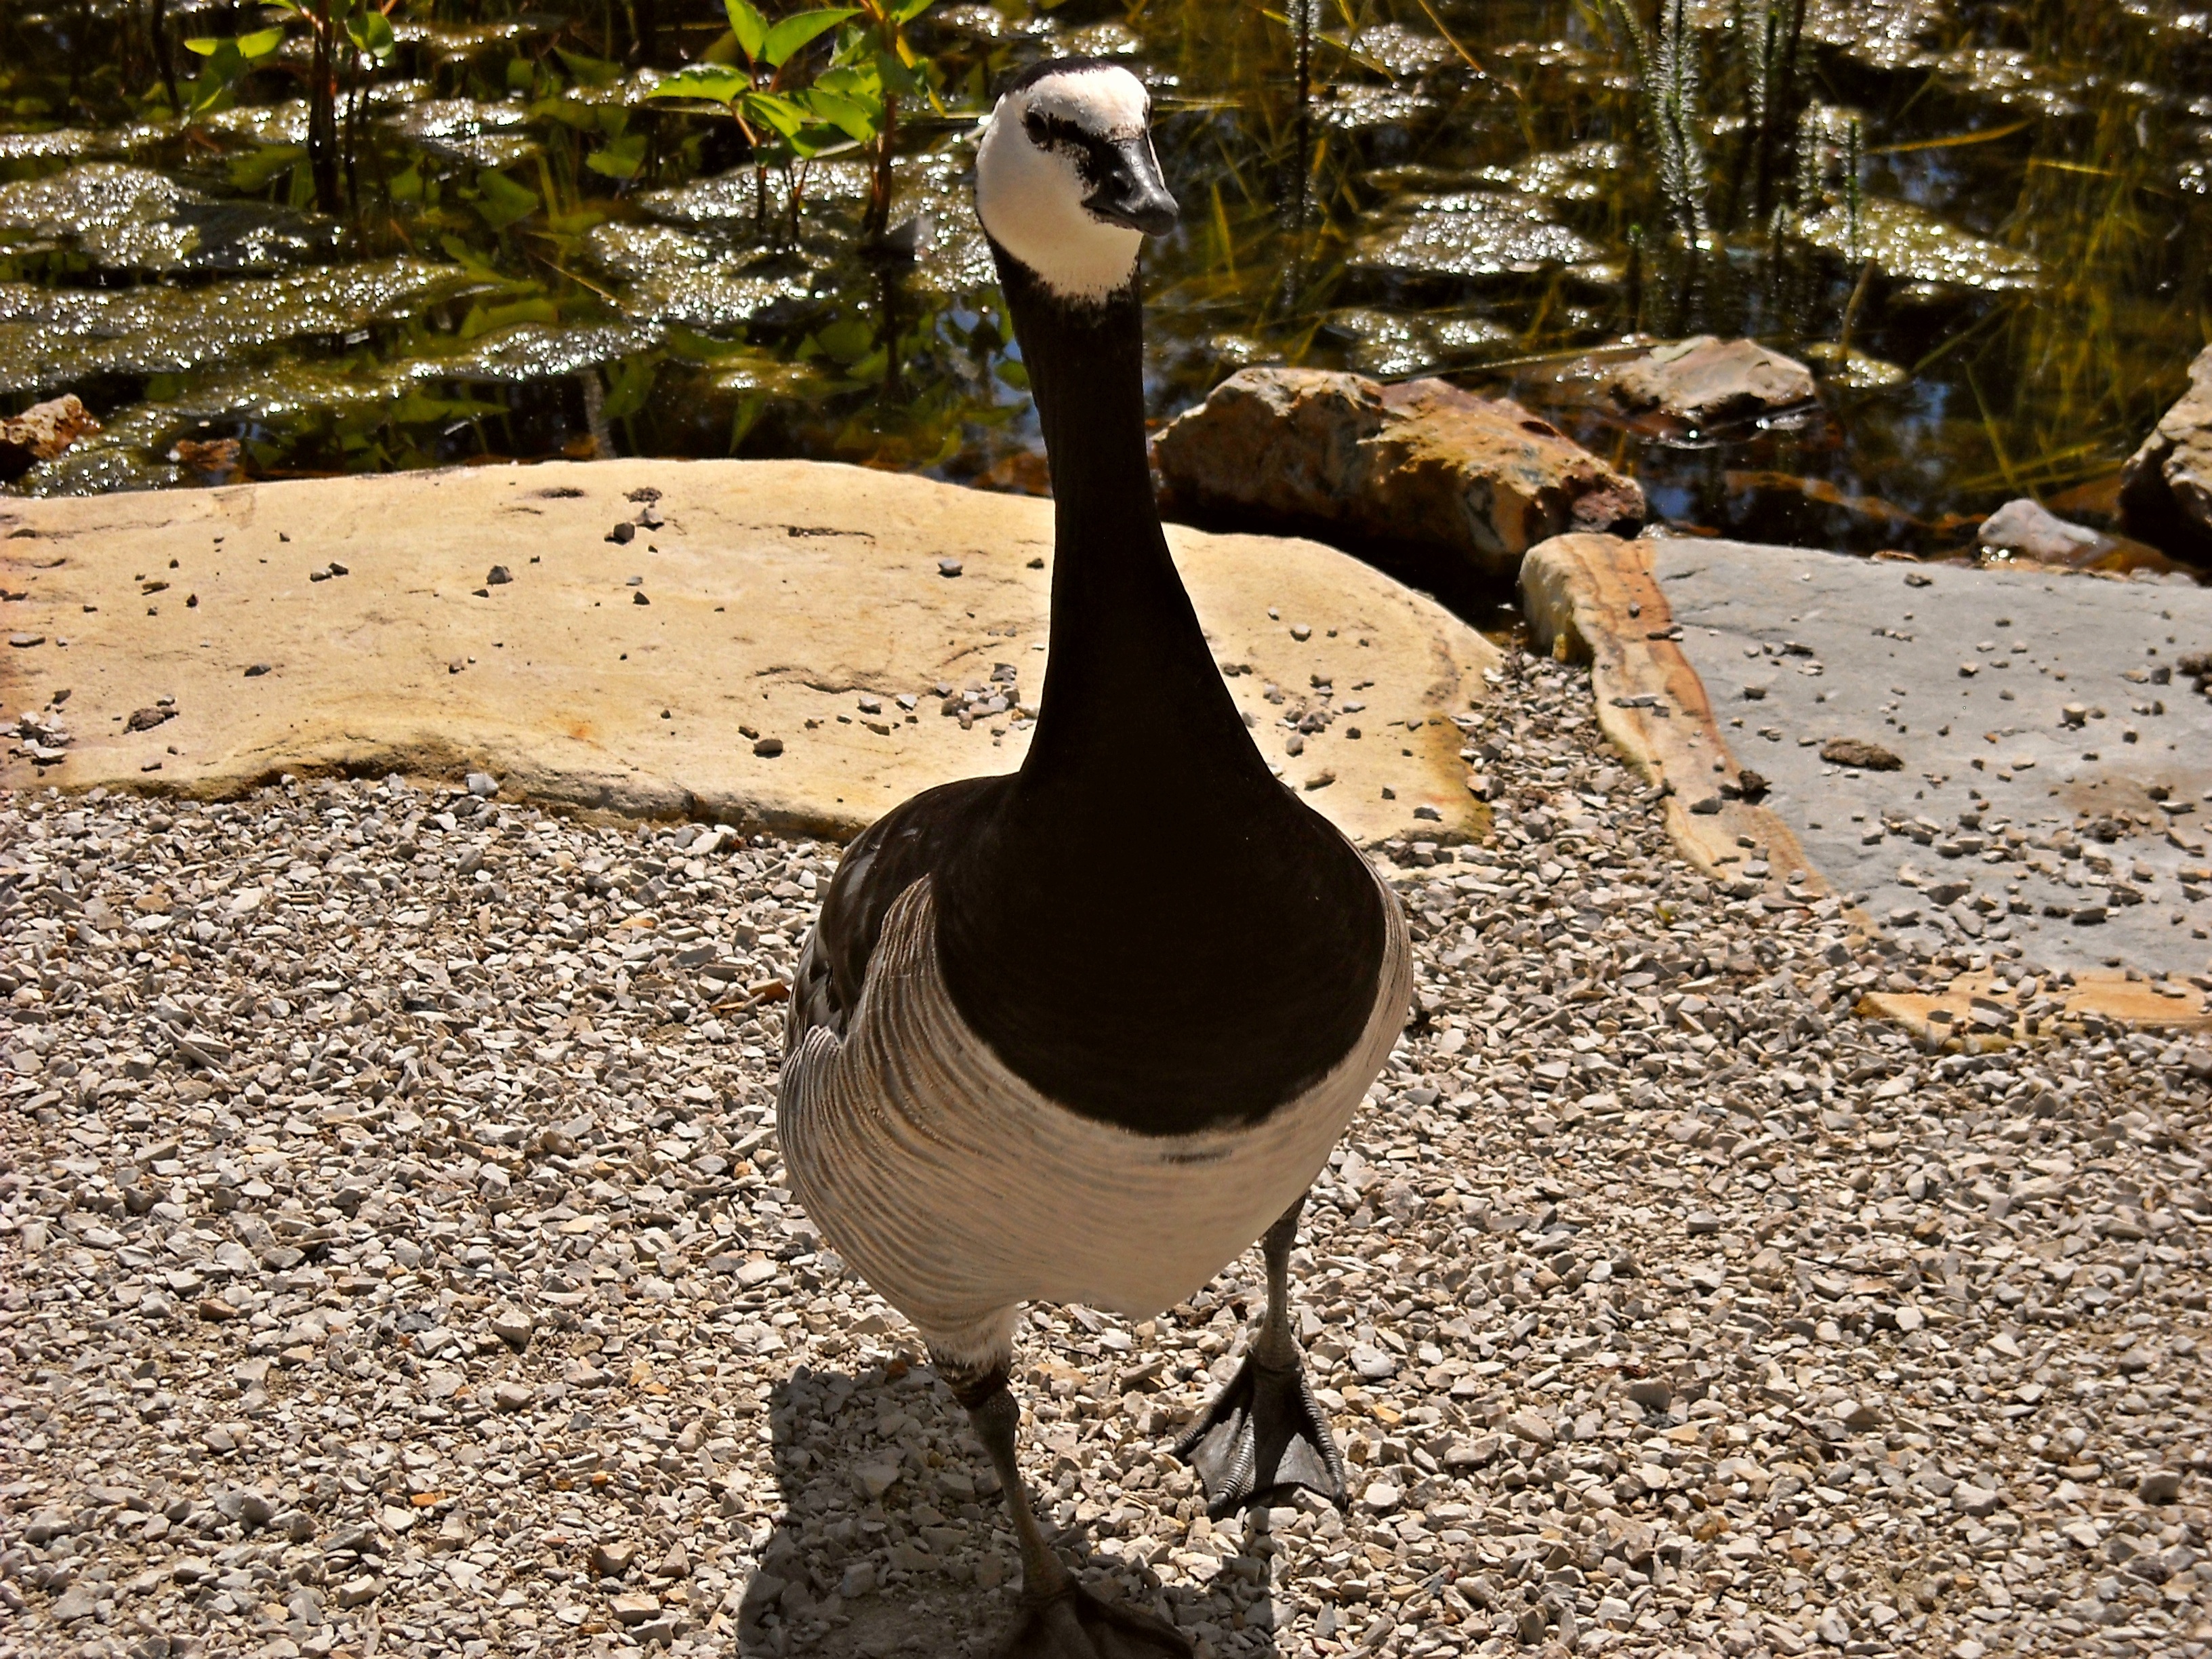
nature, bird, animal, wildlife, fauna, duck, animals, goose, geese, vertebrate, ducks, waterfowl, water bird, water birds, ducks geese and swans